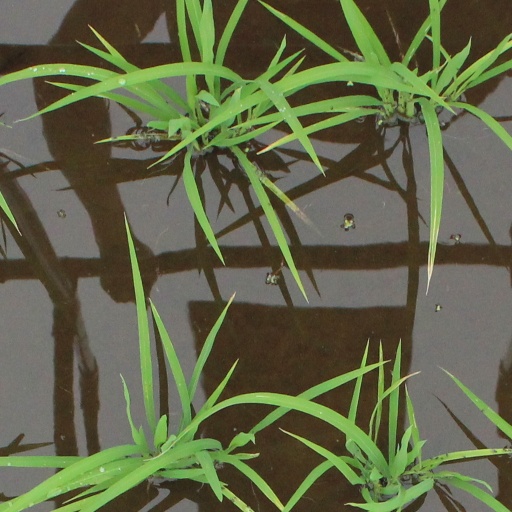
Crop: rice